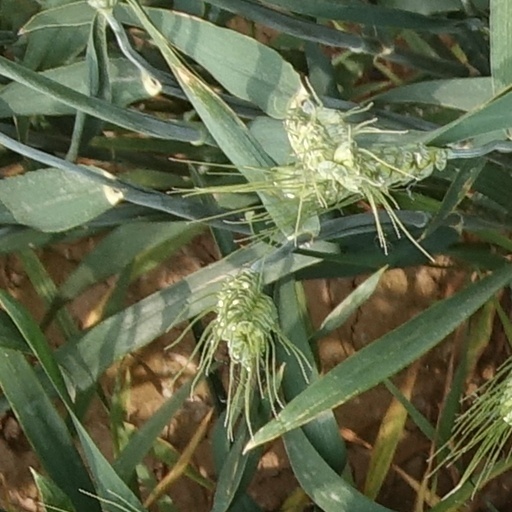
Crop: wheat